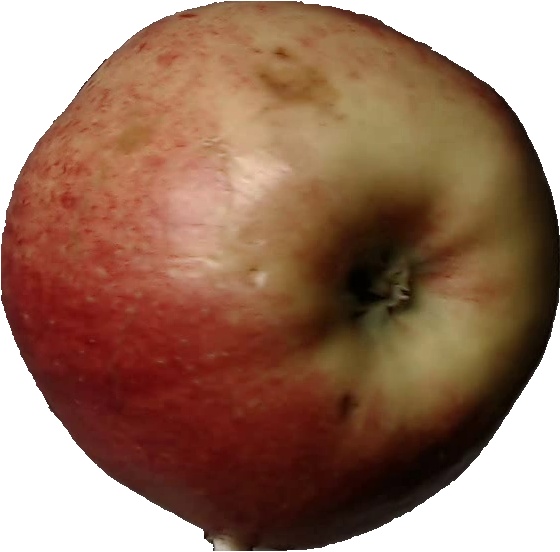
Label: apple_red_3